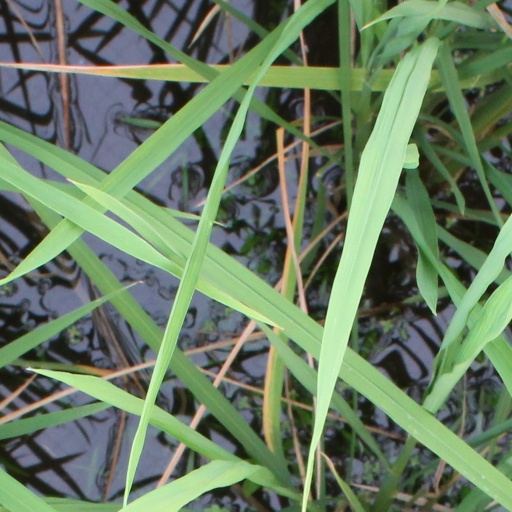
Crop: rice